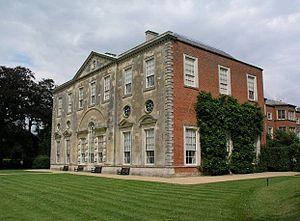
Cette liste des musées du Buckinghamshire, Angleterre contient des musées qui sont définis dans ce contexte comme des institutions qui recueillent et soignent des objets d'intérêt culturel, artistique, scientifique ou historique. leurs collections ou expositions connexes disponibles pour la consultation publique. Sont également inclus les galeries d'art à but non lucratif et les galeries d'art universitaires. Les musées virtuels ne sont pas inclus.